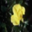
Label: rose